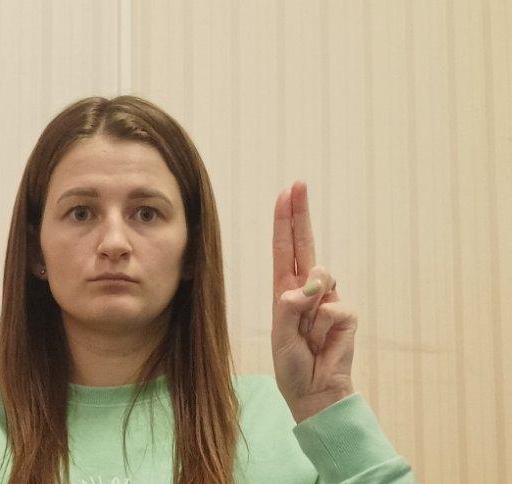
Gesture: two_up